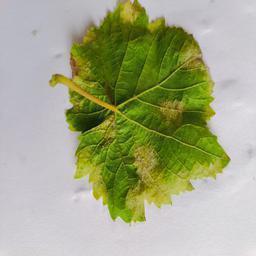
Label: Downy Mildew